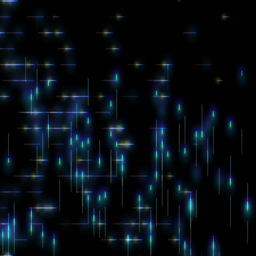
blue lights pulse along white lines on a black background